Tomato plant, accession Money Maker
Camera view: vertical (180 deg); turntable rotation: 120 degrees
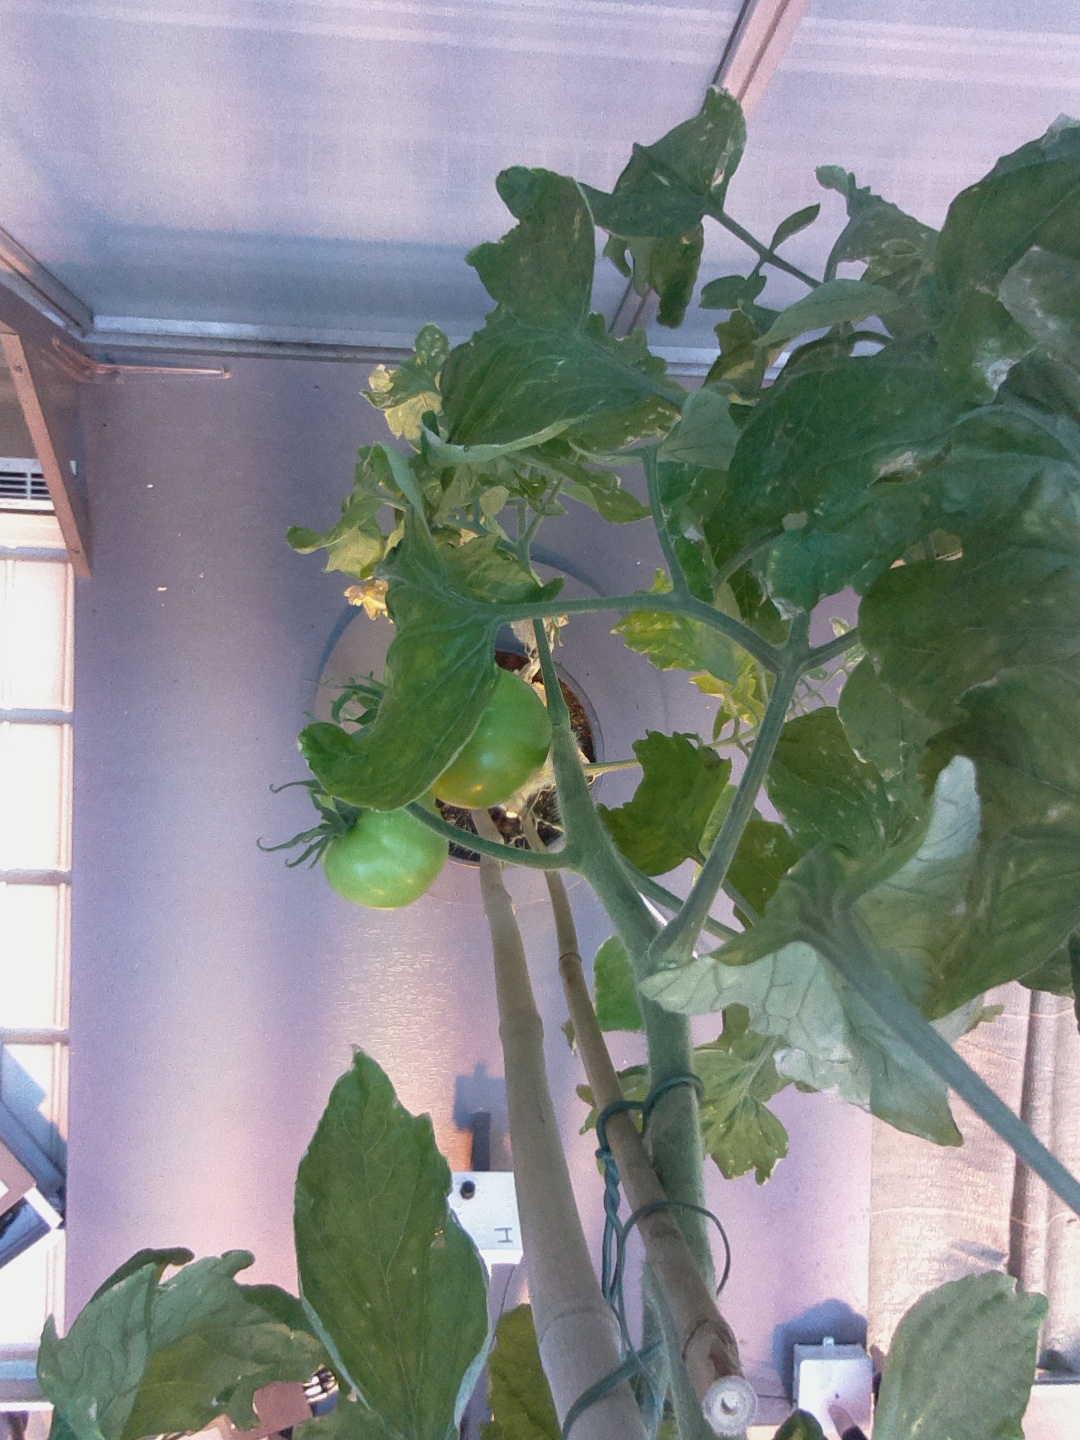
BBCH growth stage 78: 80% -90% of final fruit size